Van Cortlandt Park

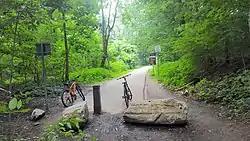
One of the park's entrances/exits at the city border

The land that Van Cortlandt Park now occupies was acquired by Van Cortlandt from Philipse in the mid-to-late 1690s. In 1699, Van Cortlandt dammed Tibbetts Brook in order to power a sawmill (and later, a gristmill), creating Van Cortlandt Lake as a mill pond in the process. In 1732, Van Cortlandt acquired an additional parcel from the Tippett family. The estate was then passed on to Jacobus's son Frederick Van Cortlandt (1699–1749) and family in 1739; it was once a vast grain plantation. In 1748, Frederick built the Van Cortlandt House on the former Tippett property, but died before its completion. The Van Cortlandts did not primarily live in that house, instead staying in Manhattan most of the time. A family burial ground was created in 1749, later to be known as "Vault Hill." Frederick, who was buried in Vault Hill, had willed the massive home and surrounding lands to his son, James Van Cortlandt (1727–1787).